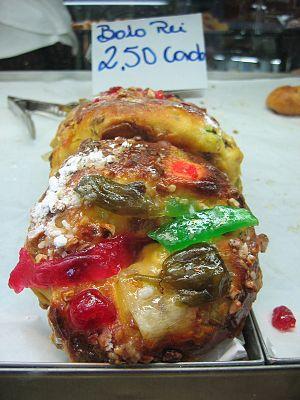
Le gâteau des rois est un gâteau, plus ou moins dense ou brioché, usuellement élaboré et consommé en France et dans la péninsule Ibérique à l'occasion de l'Épiphanie, fête chrétienne qui célèbre la visite des rois mages à l'enfant Jésus, célébrée le 6 janvier. De forme torique, parfumé à l'eau de fleur d'oranger, il est recouvert de sucre et parfois de fruits confits.